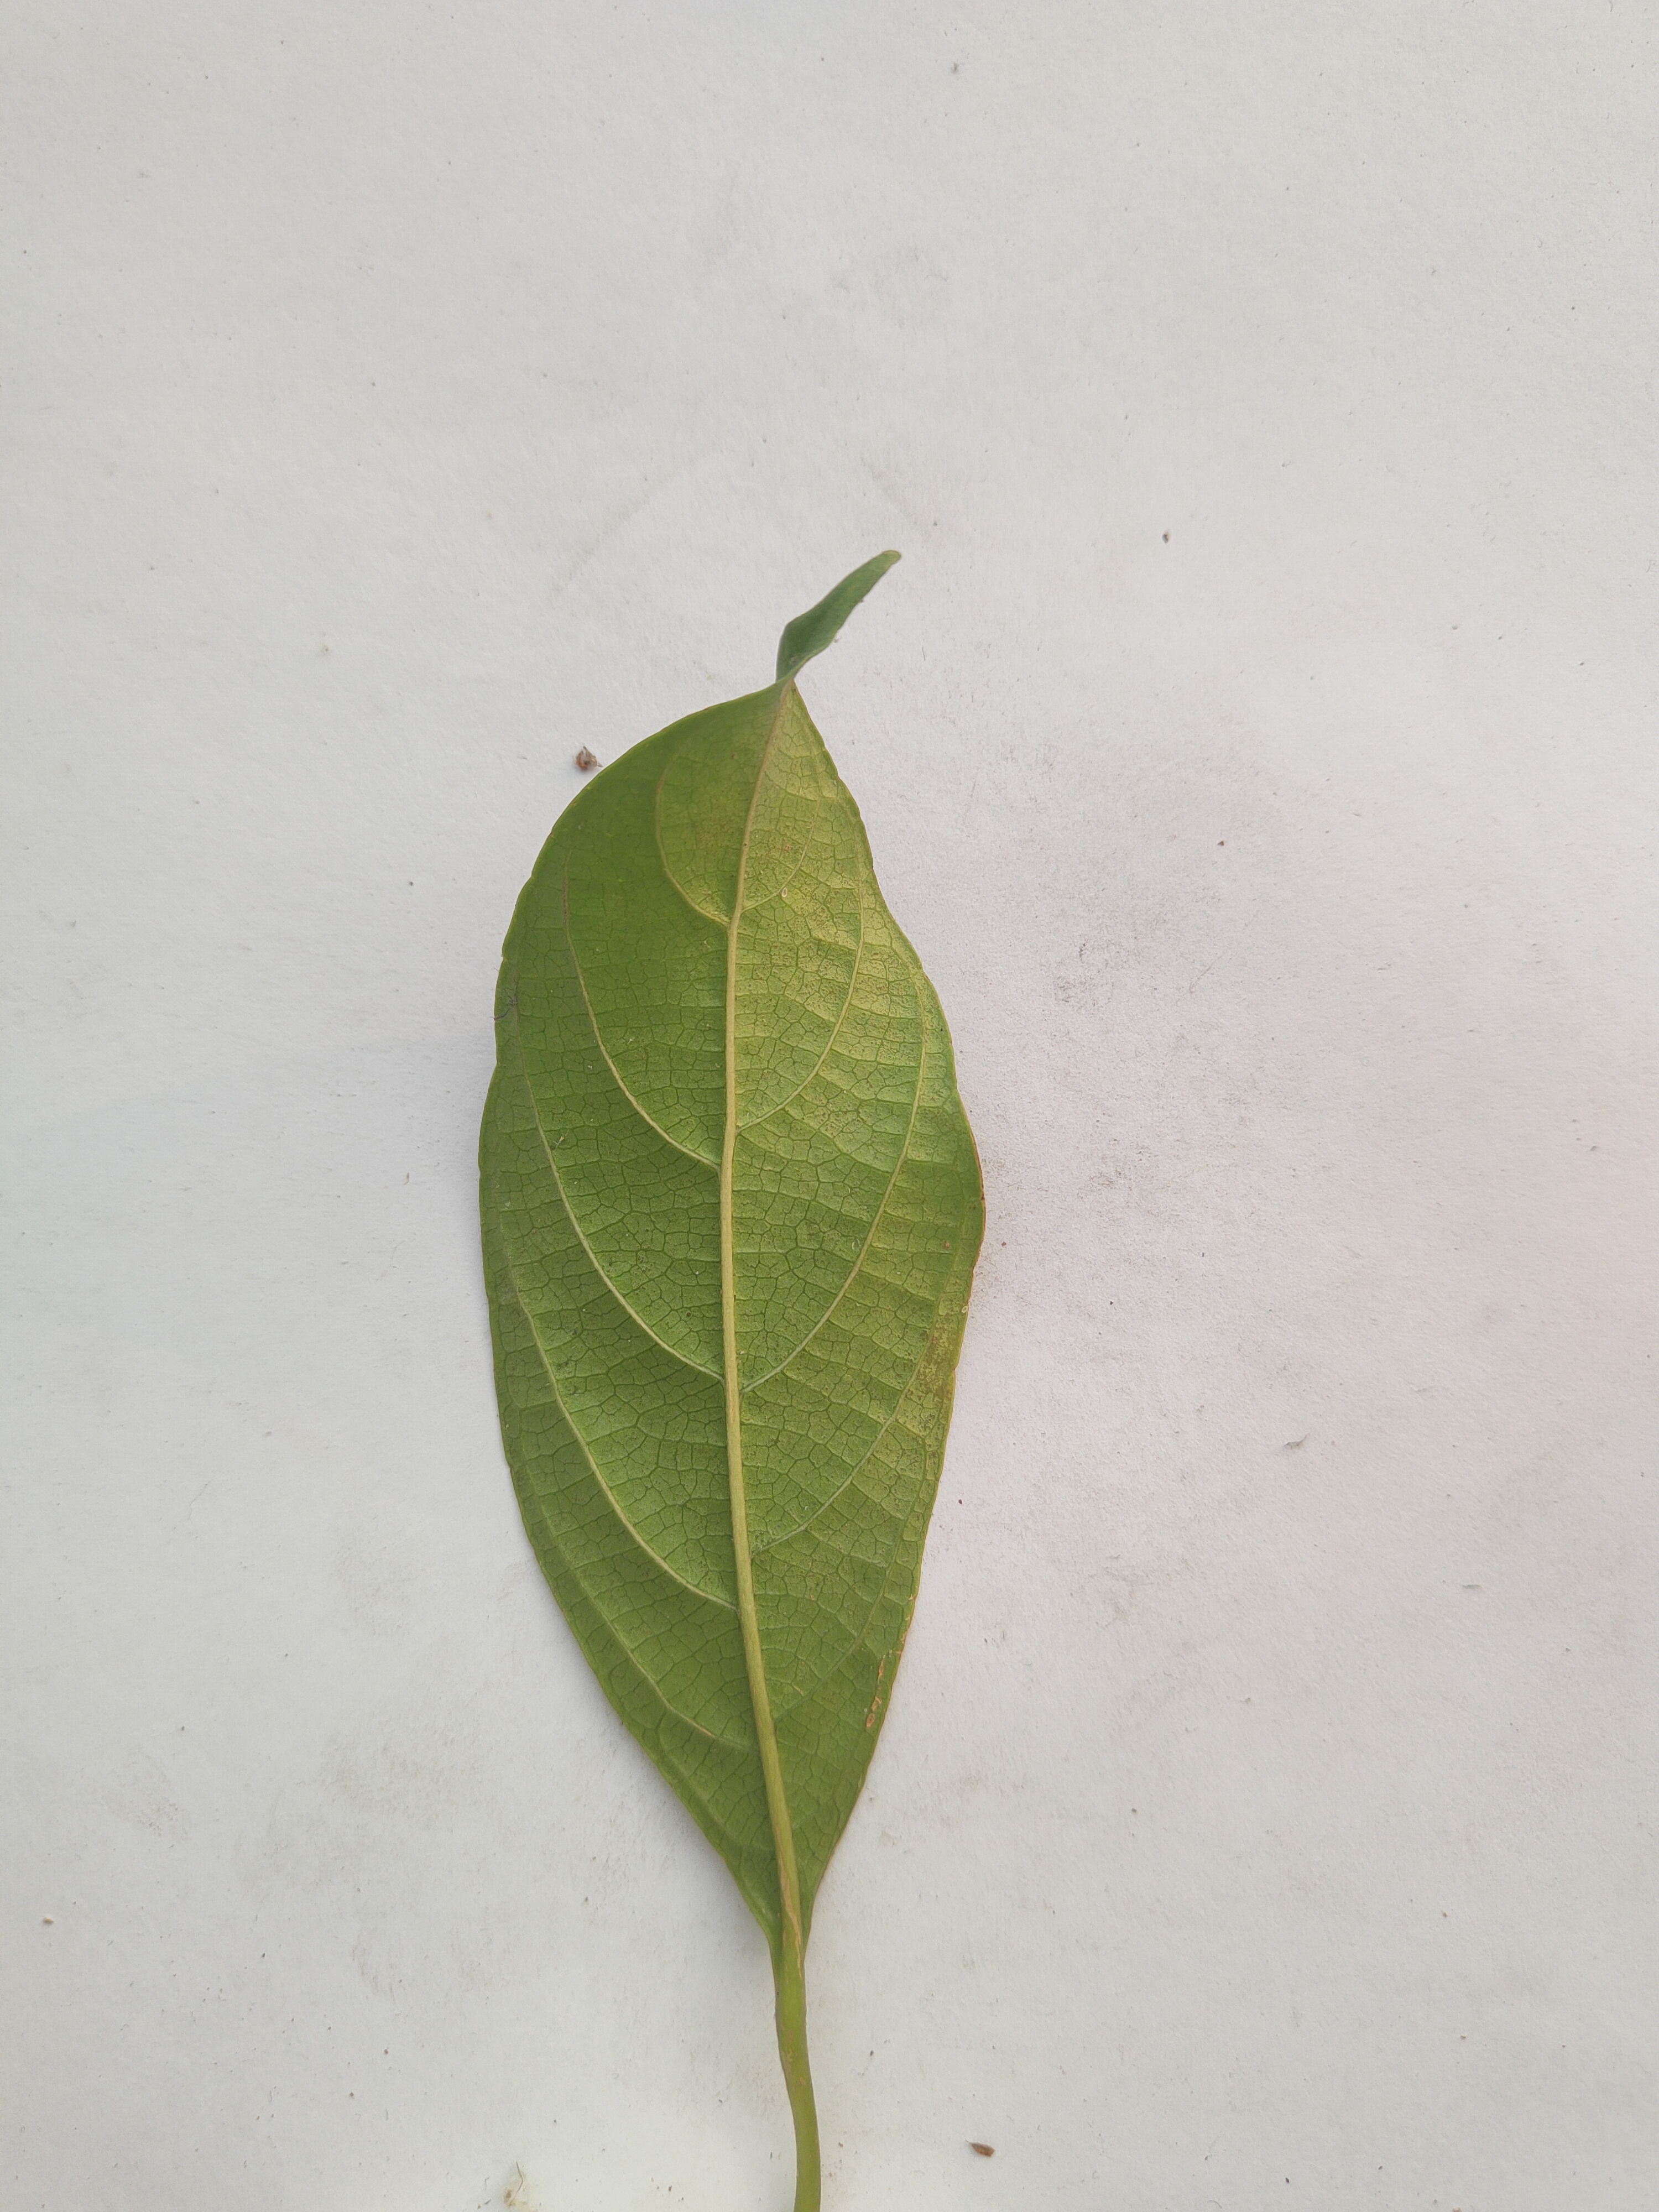
Leaf variety: Lotkon